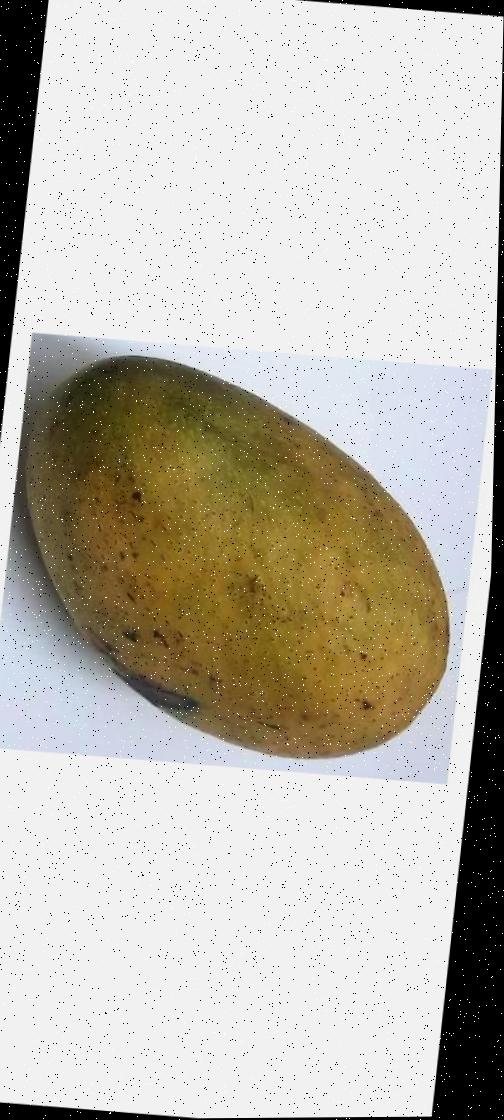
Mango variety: Ashshina Classic